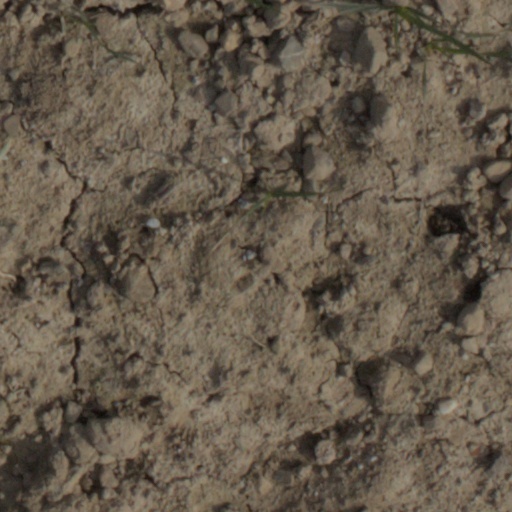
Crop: wheat